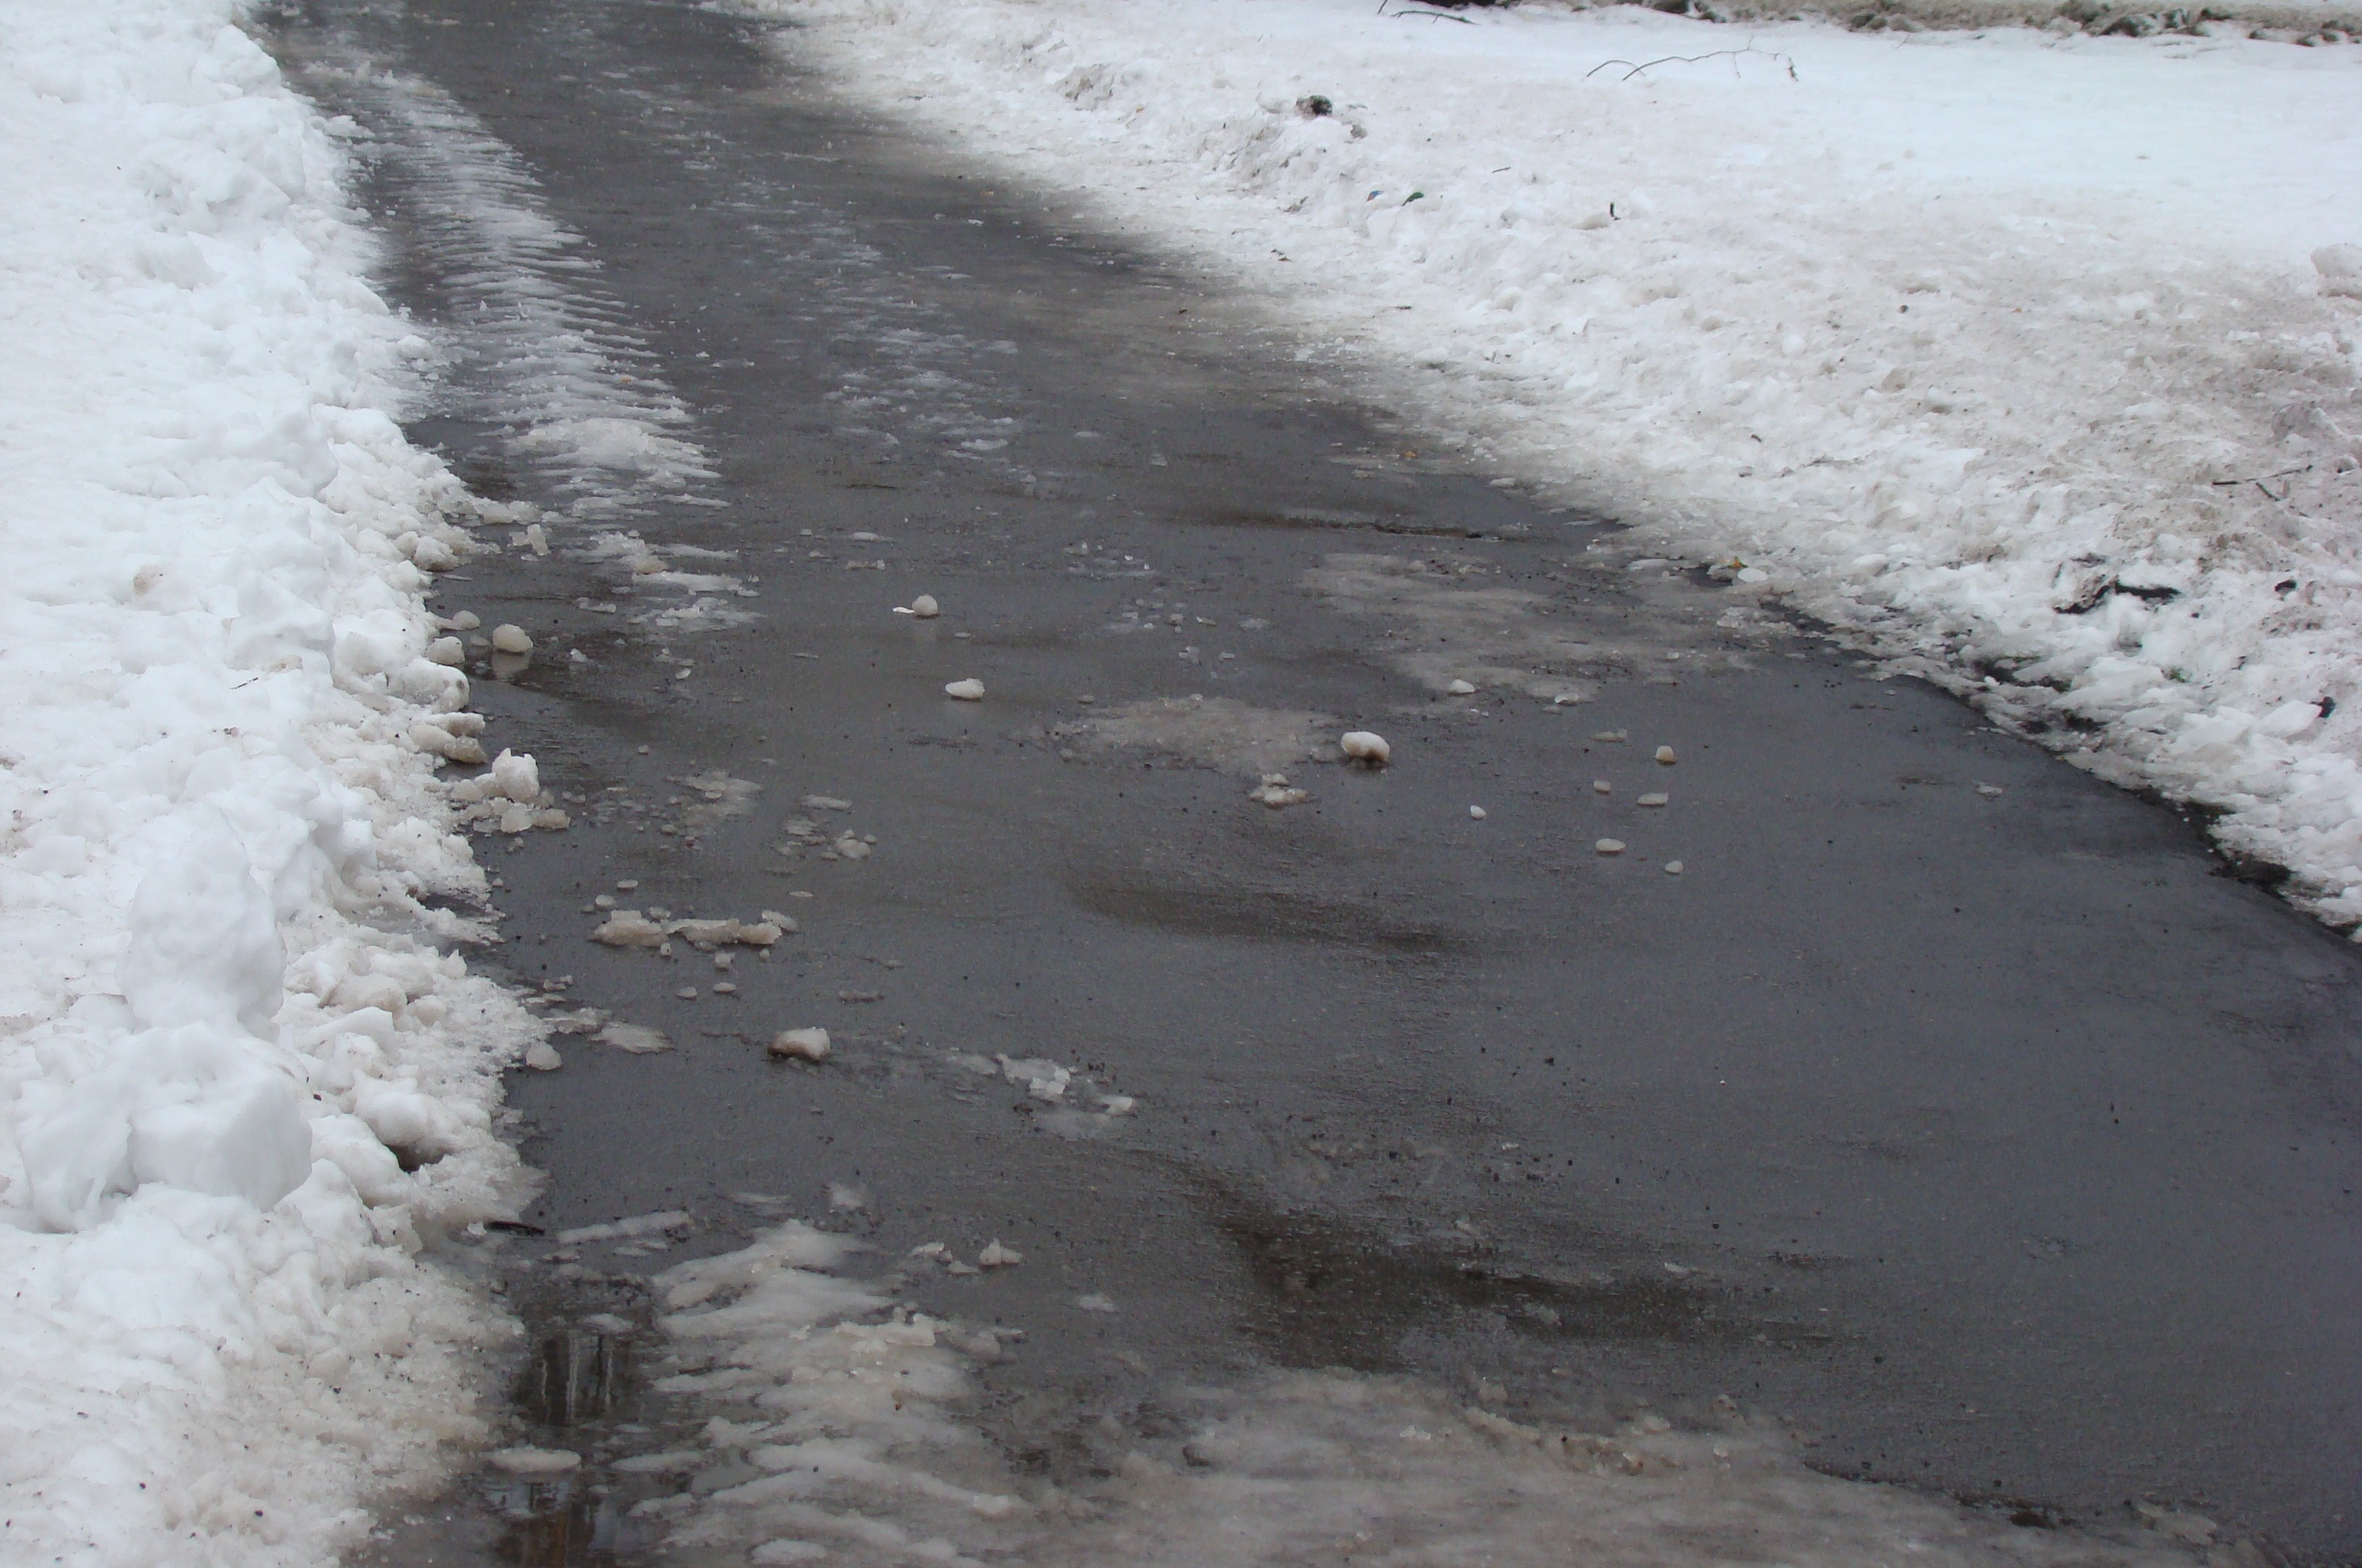
water, snow, winter, road, wave, frost, ice, weather, season, sony, blizzard, moscow, dsch9, freezing, rain and snow mixed